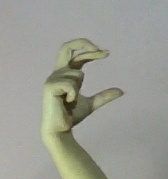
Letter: thal